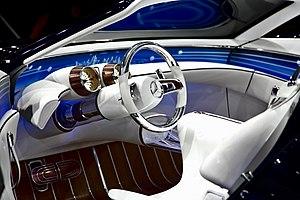
La Mercedes-Maybach Vision 6 est un concept-car de voiture électrique GT de luxe du constructeur automobile allemand Daimler-Mercedes-Benz-Maybach, fabriqué à deux exemplaires.